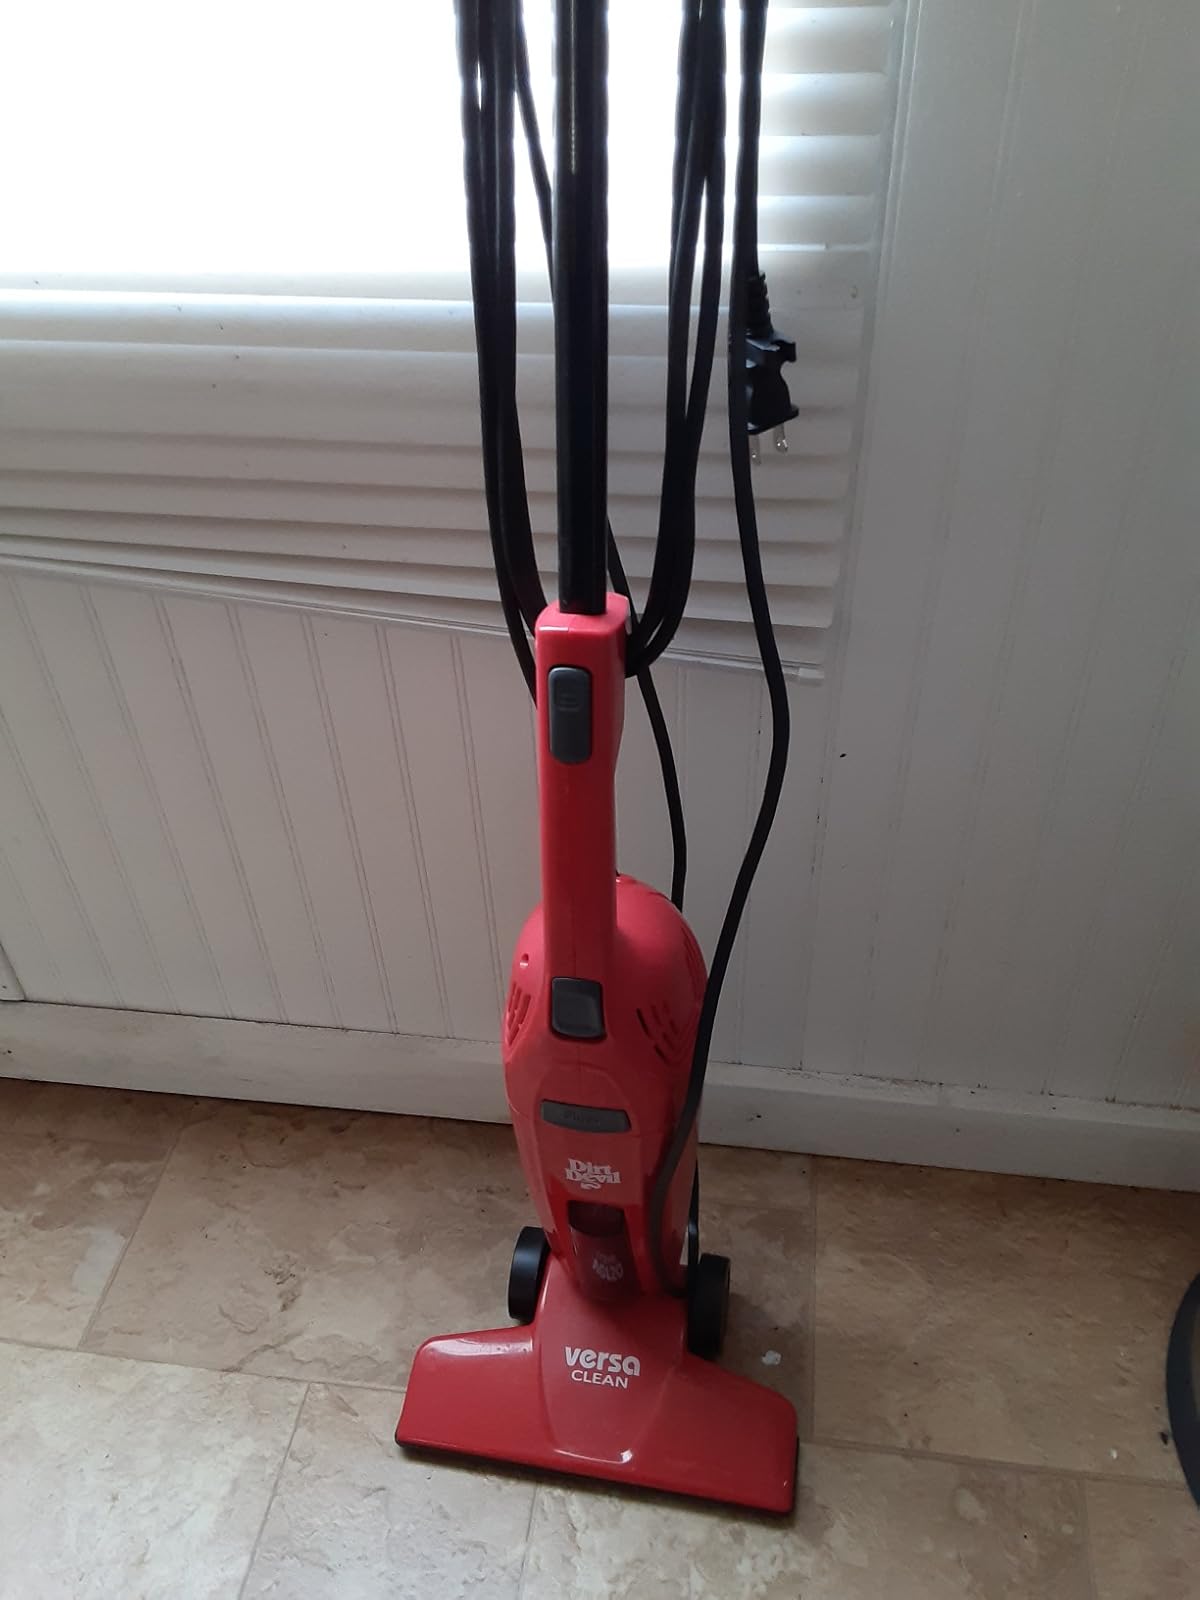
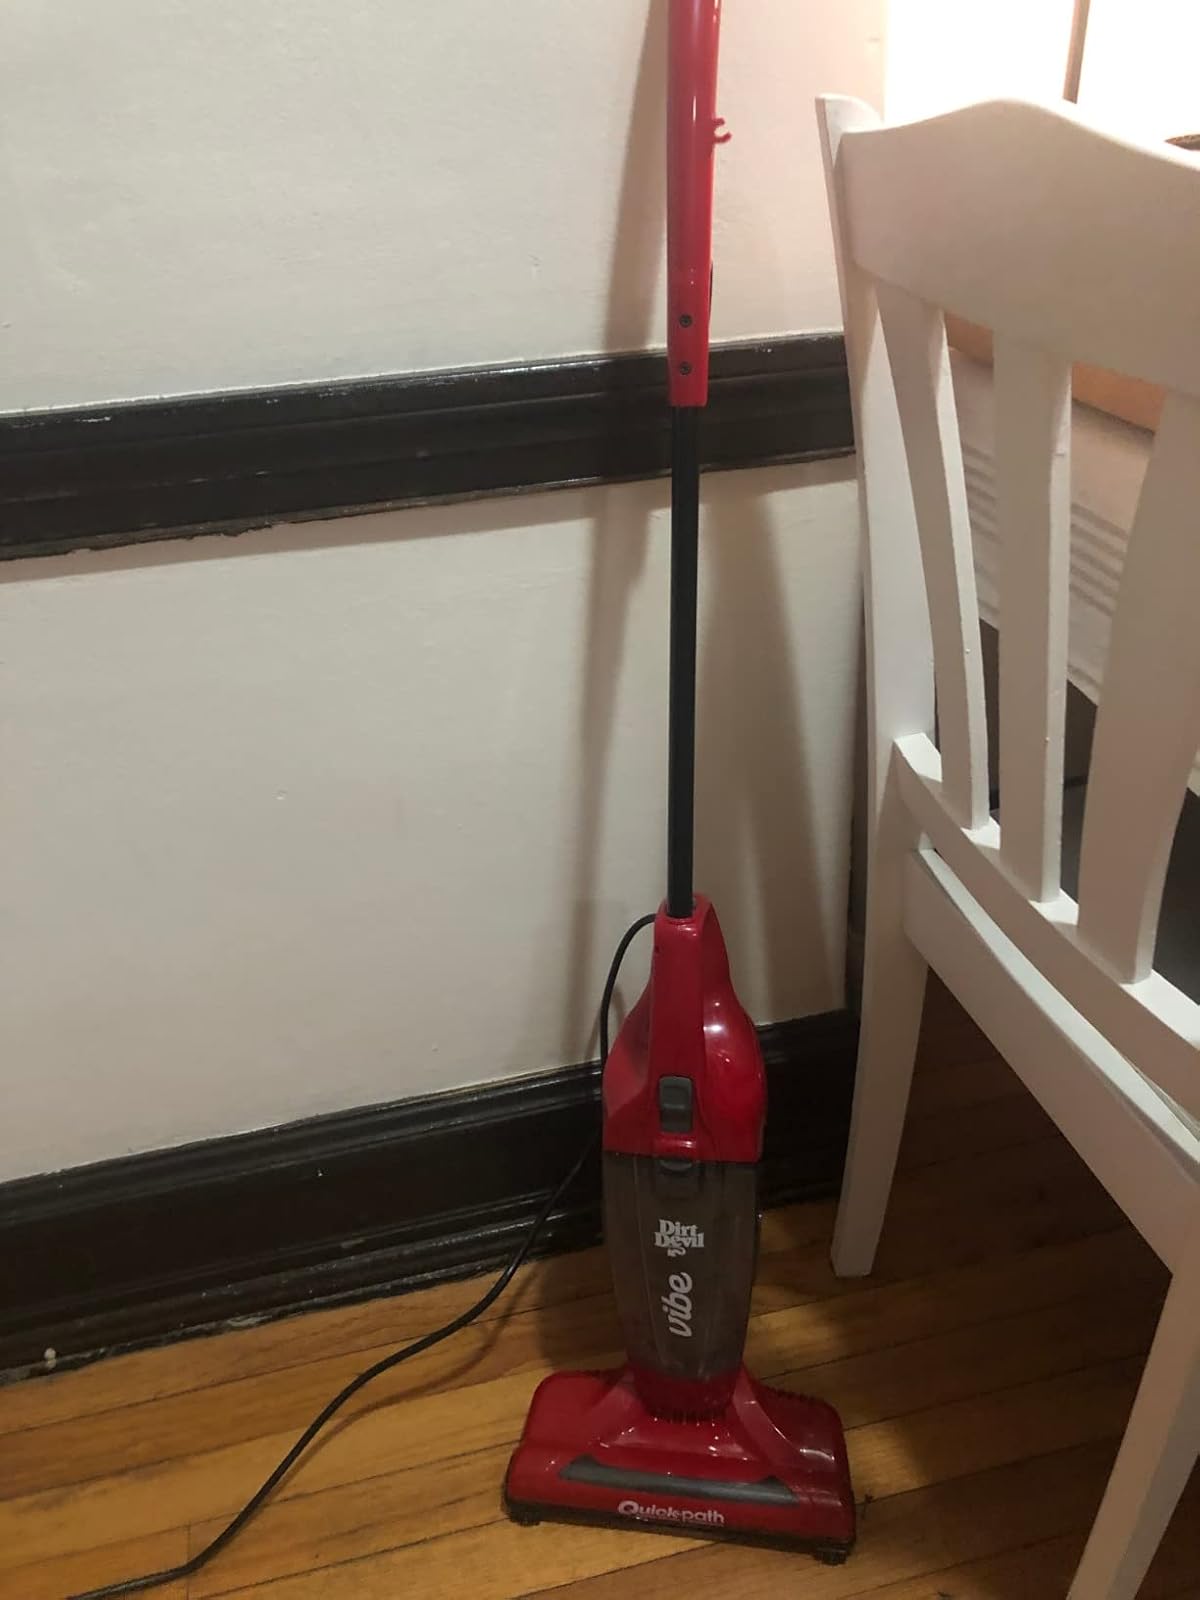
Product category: items_vacuum
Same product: no